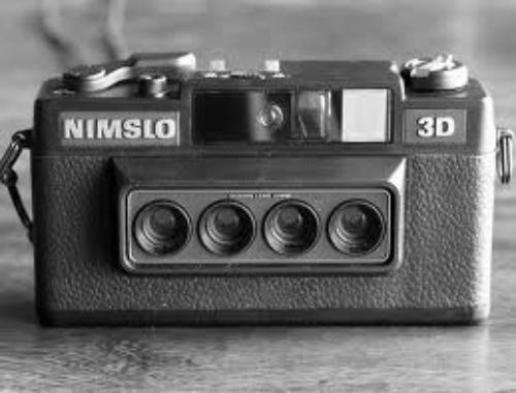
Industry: Electronic